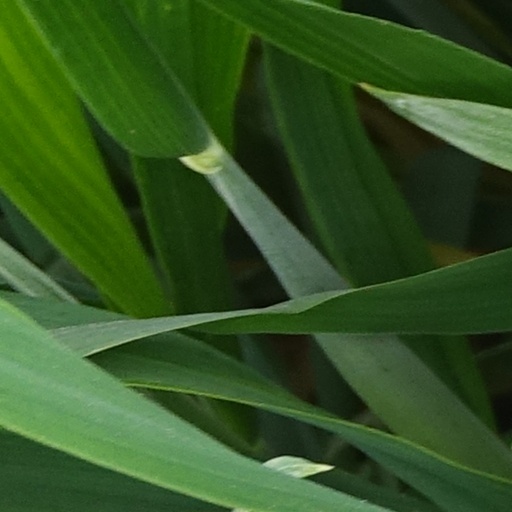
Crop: wheat